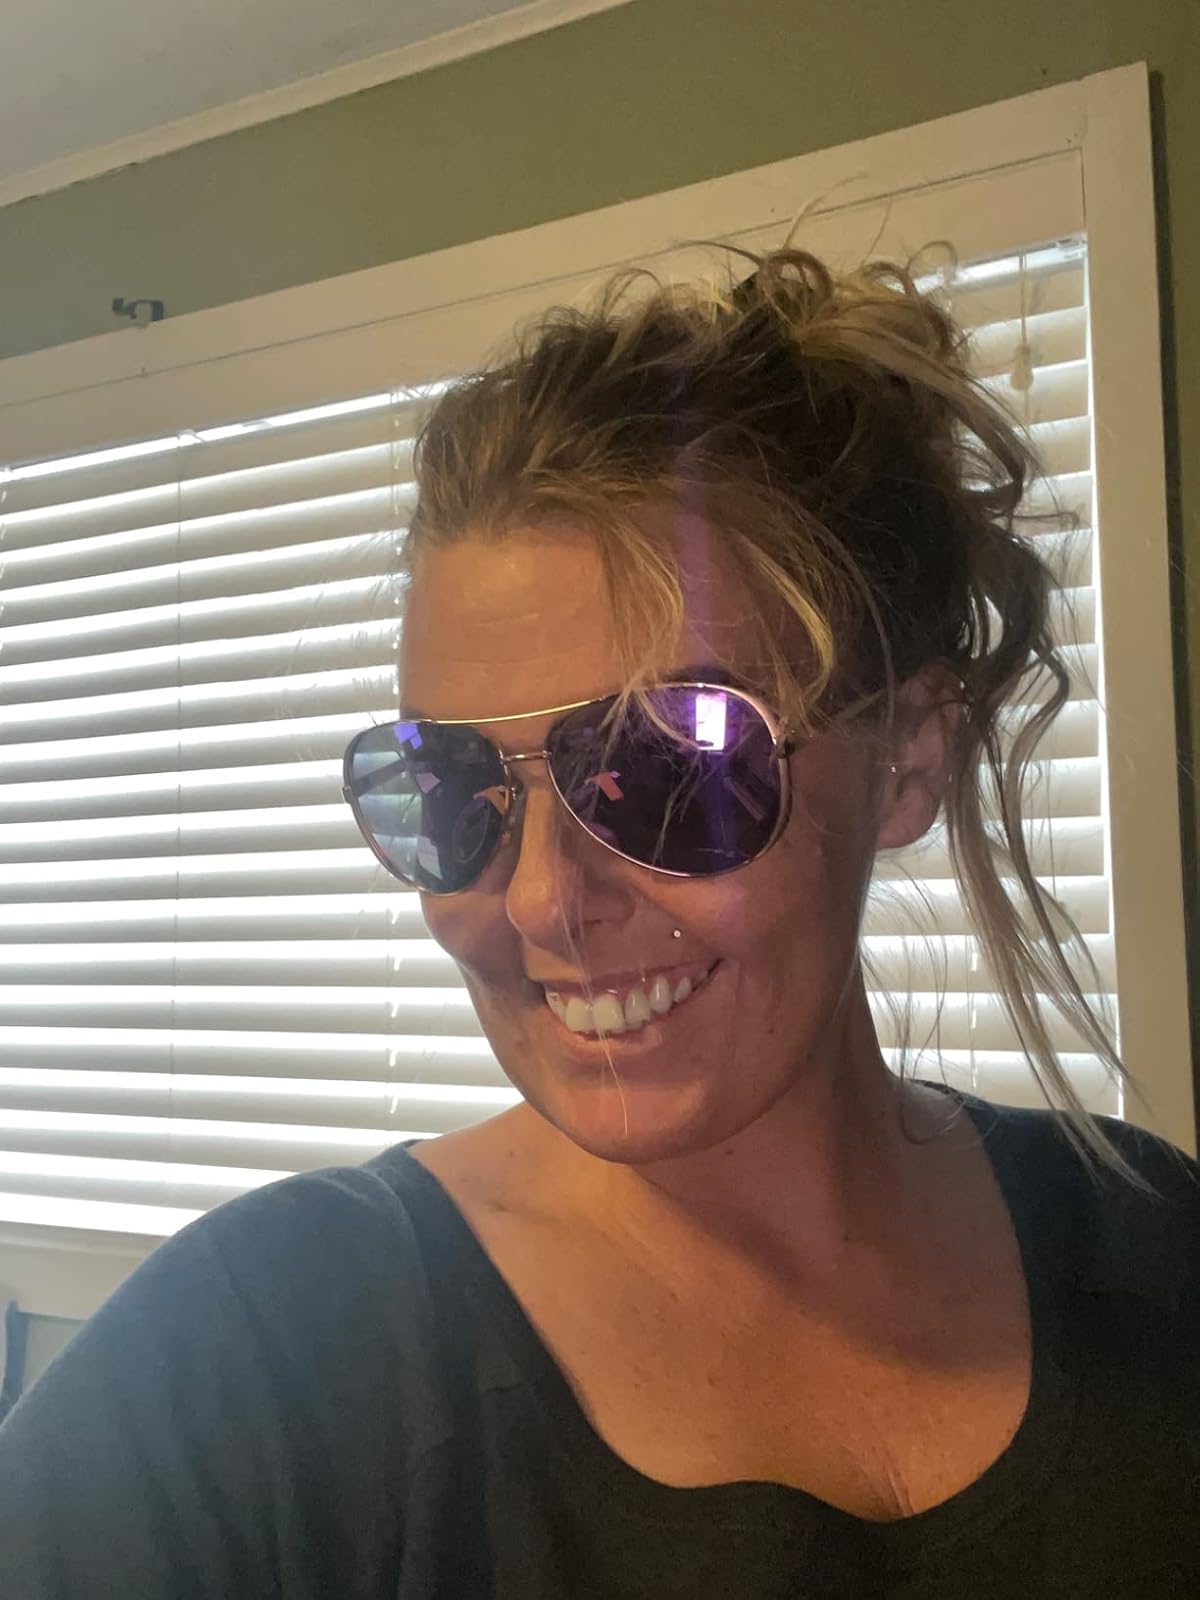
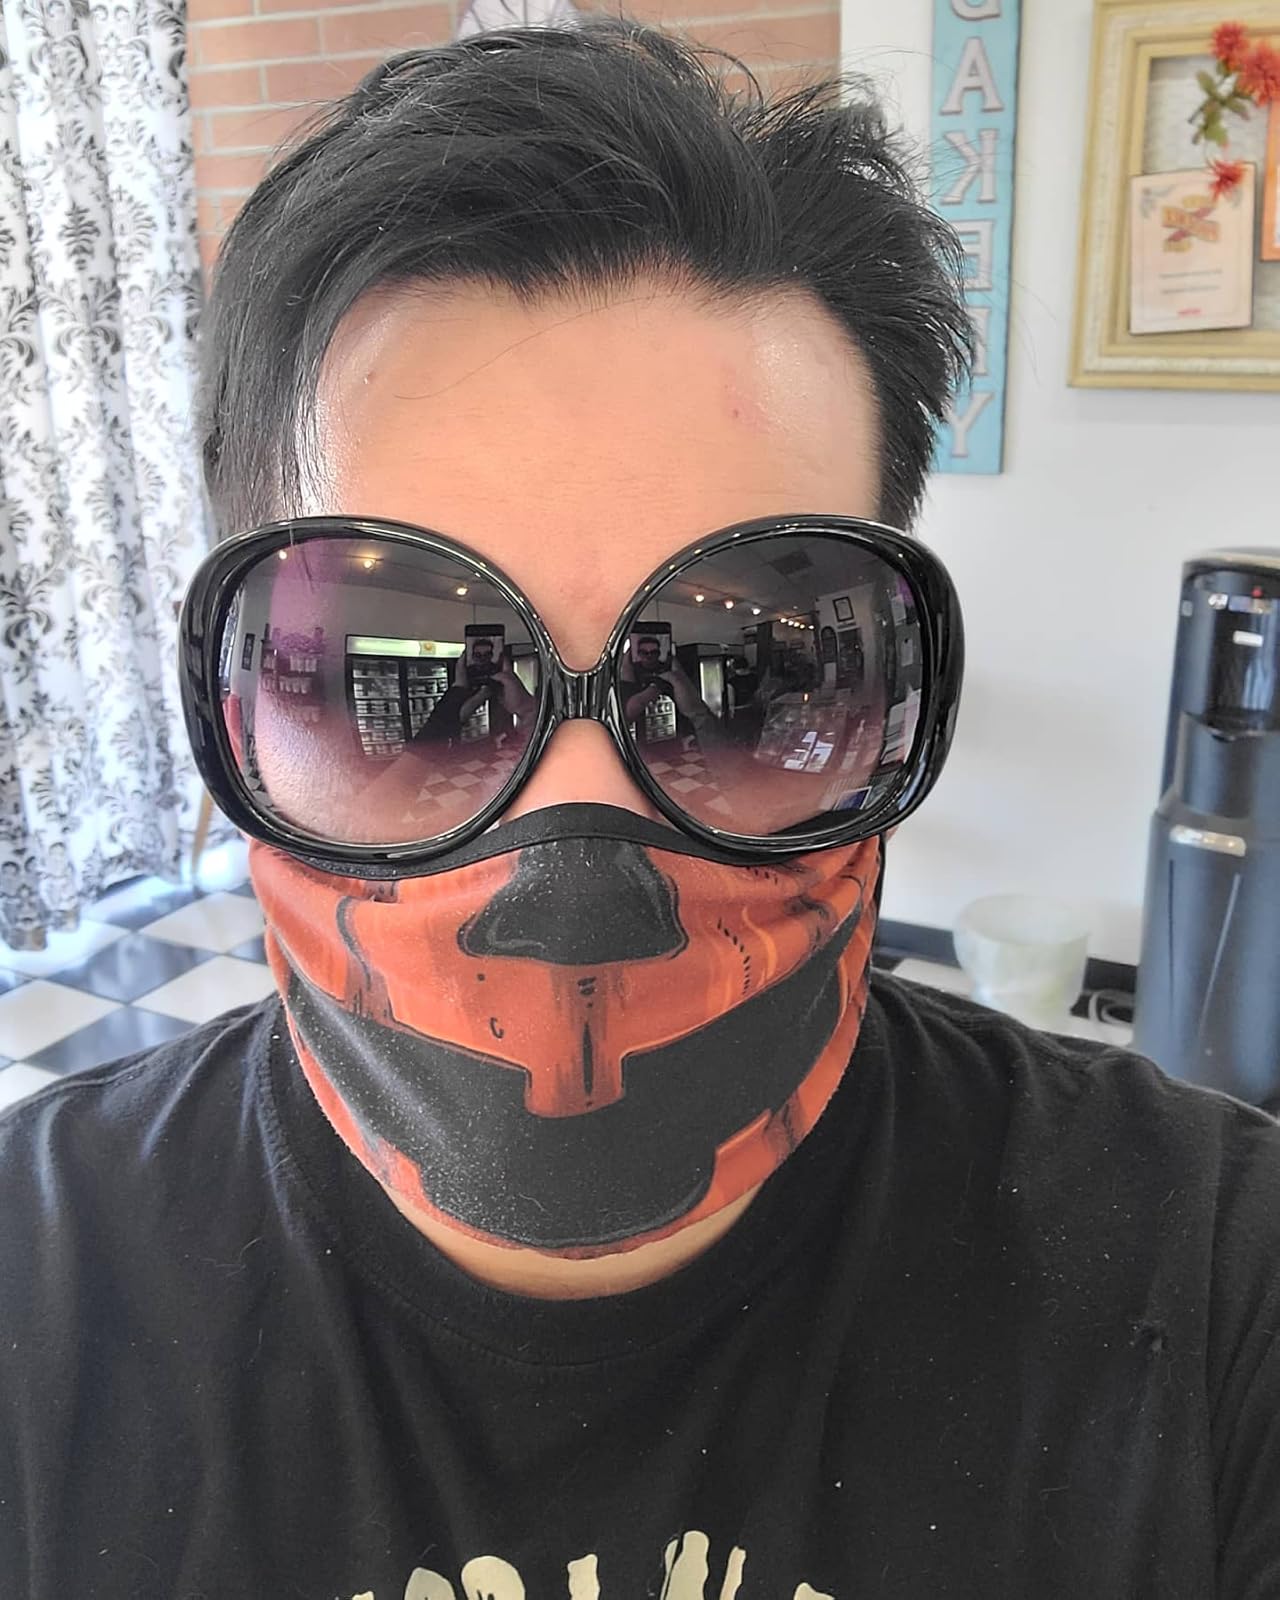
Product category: accessories_sunglasses
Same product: no